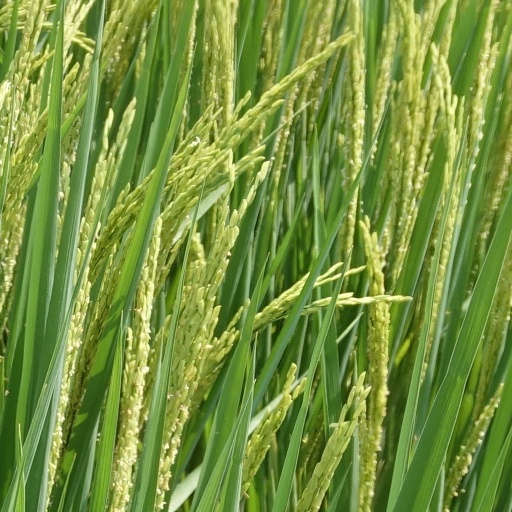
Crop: rice